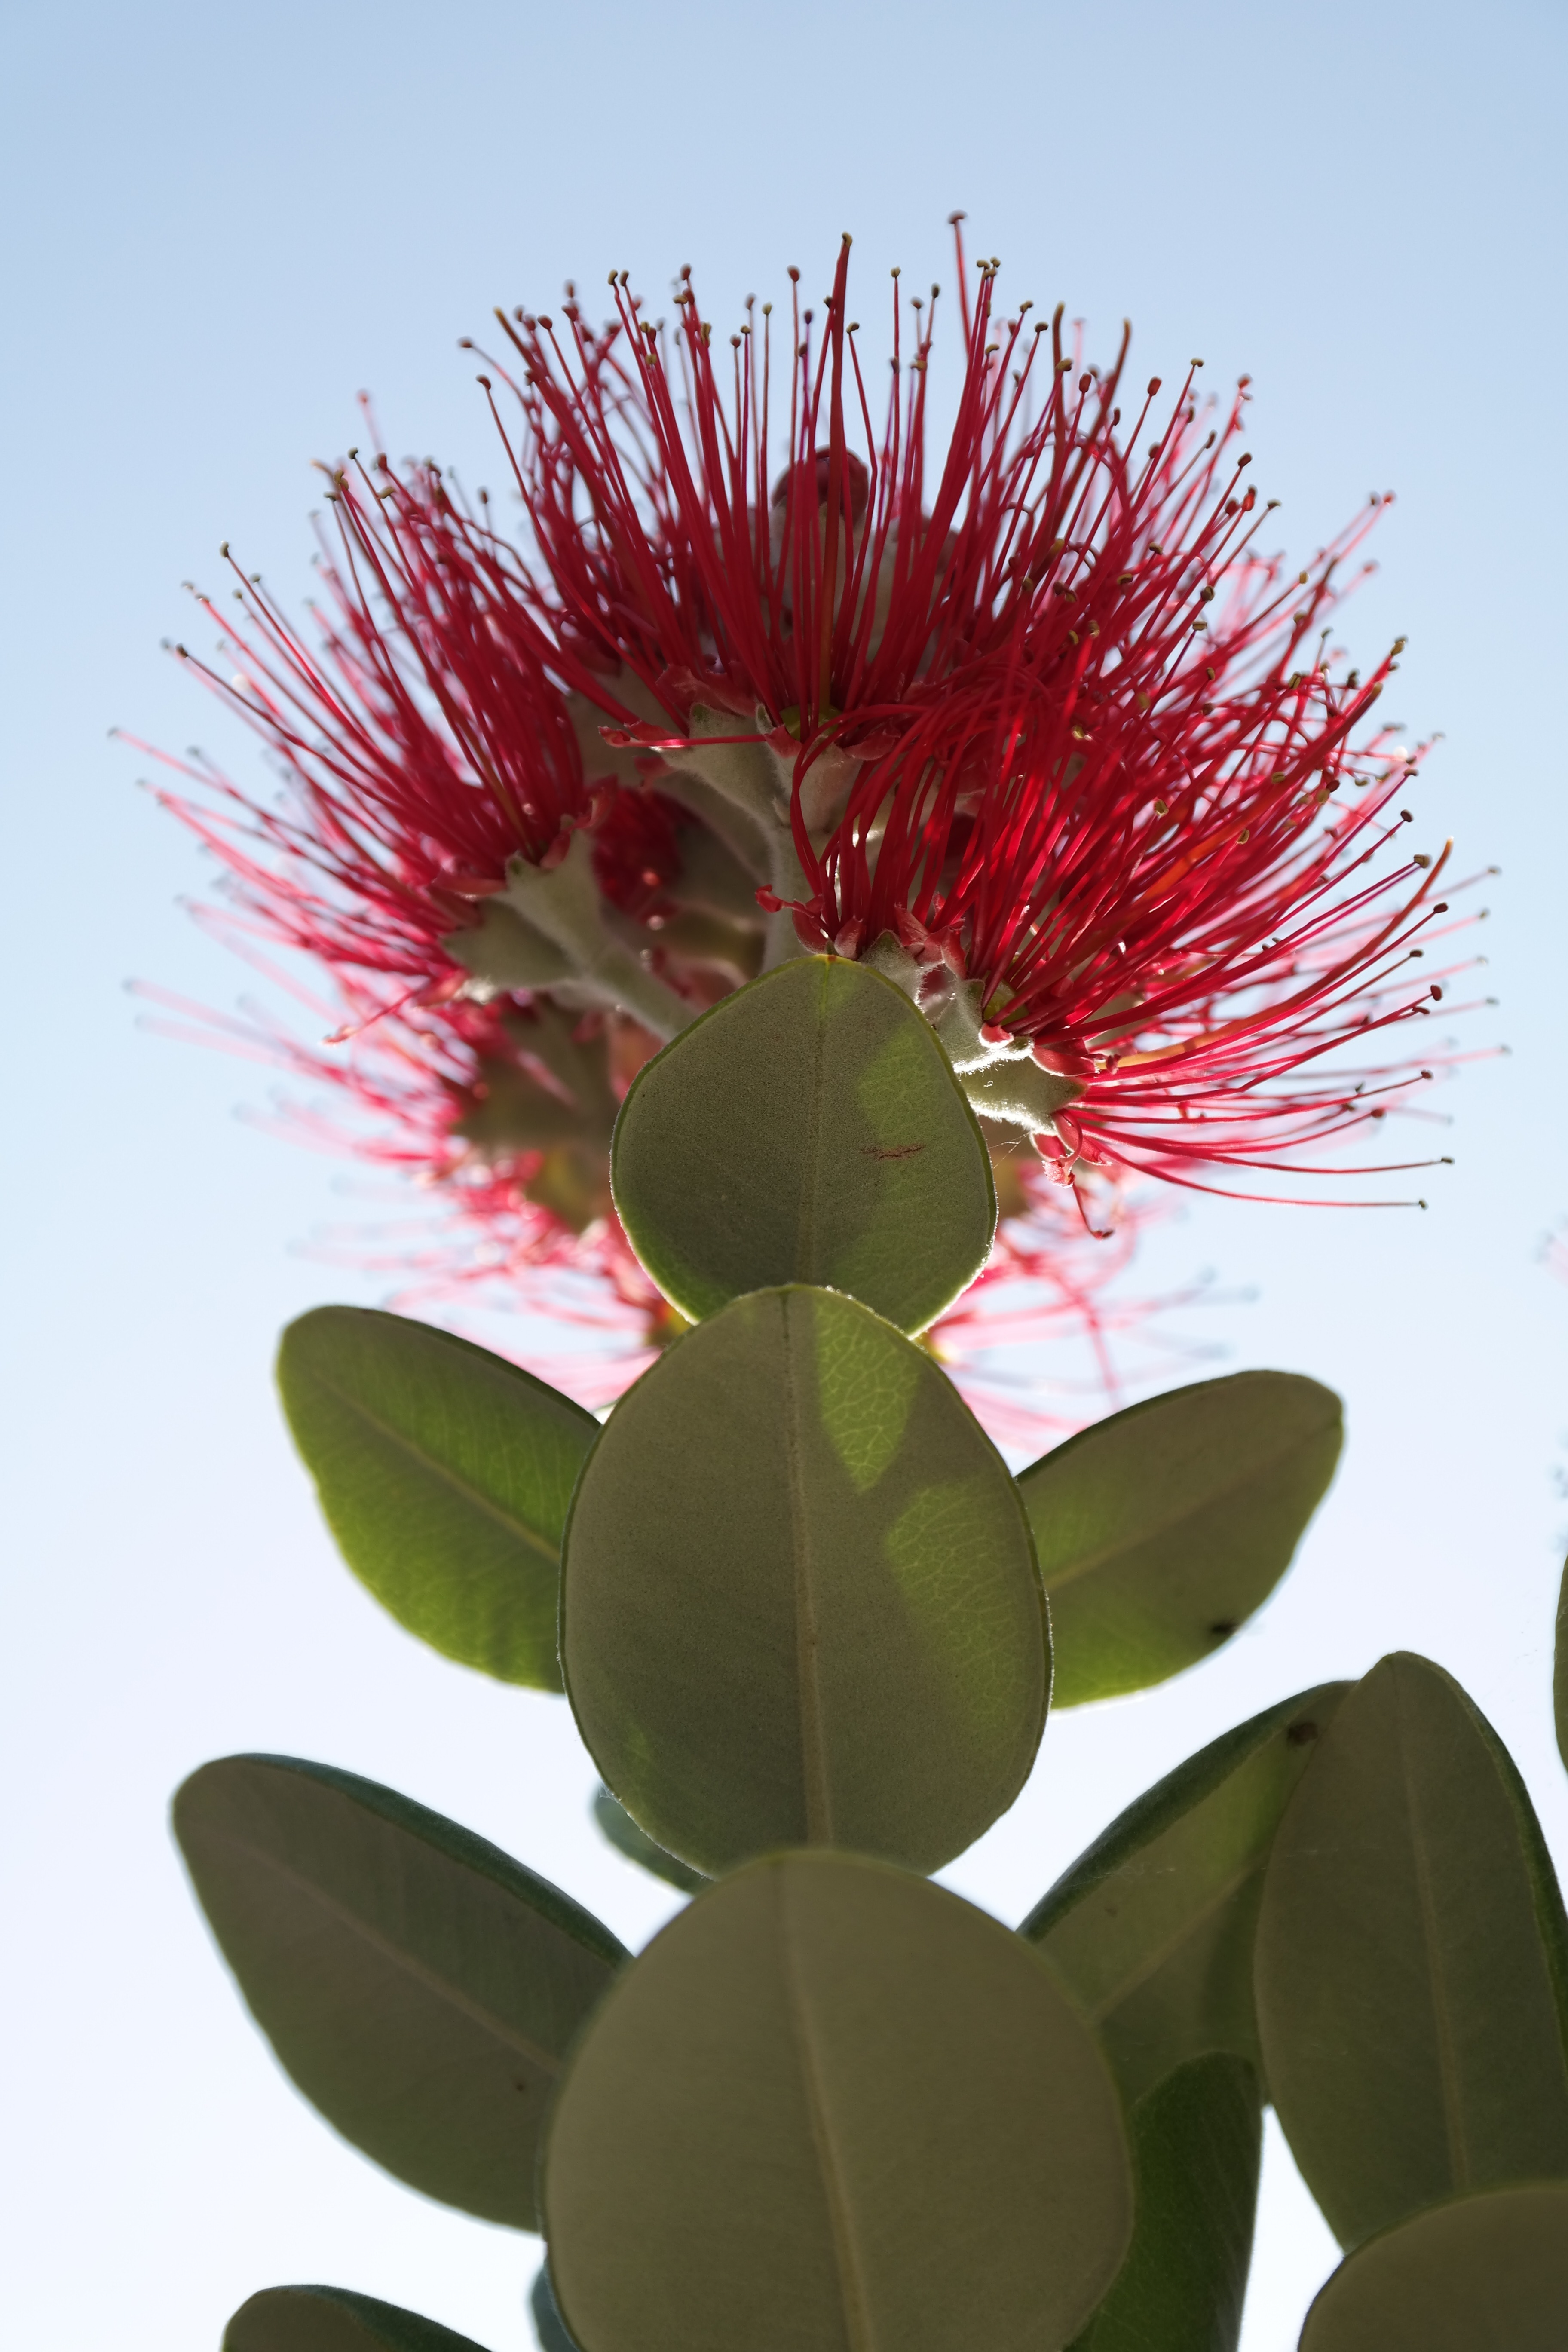
blossom, plant, flower, petal, bloom, brush, green, red, produce, botany, christmas, flora, flowers, illustration, ornamental, floristry, metrosideros excelsa, flowering plant, green tree, daisy family, myrtaceae, myrtle plant, ironwood tree, ironwood, land plant, metrosideros, street tree, metrosideros tomentosa, new zealand christmas tree, pohutukawa